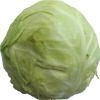
Label: Cabbage white 1